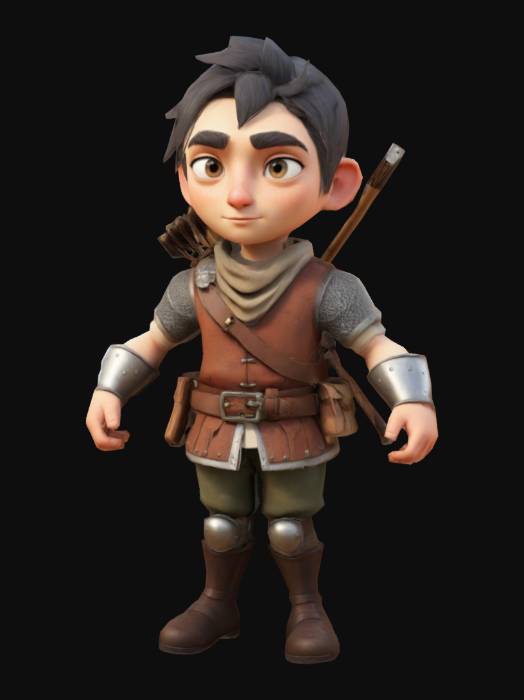
미적 점수 (1~10점): 9